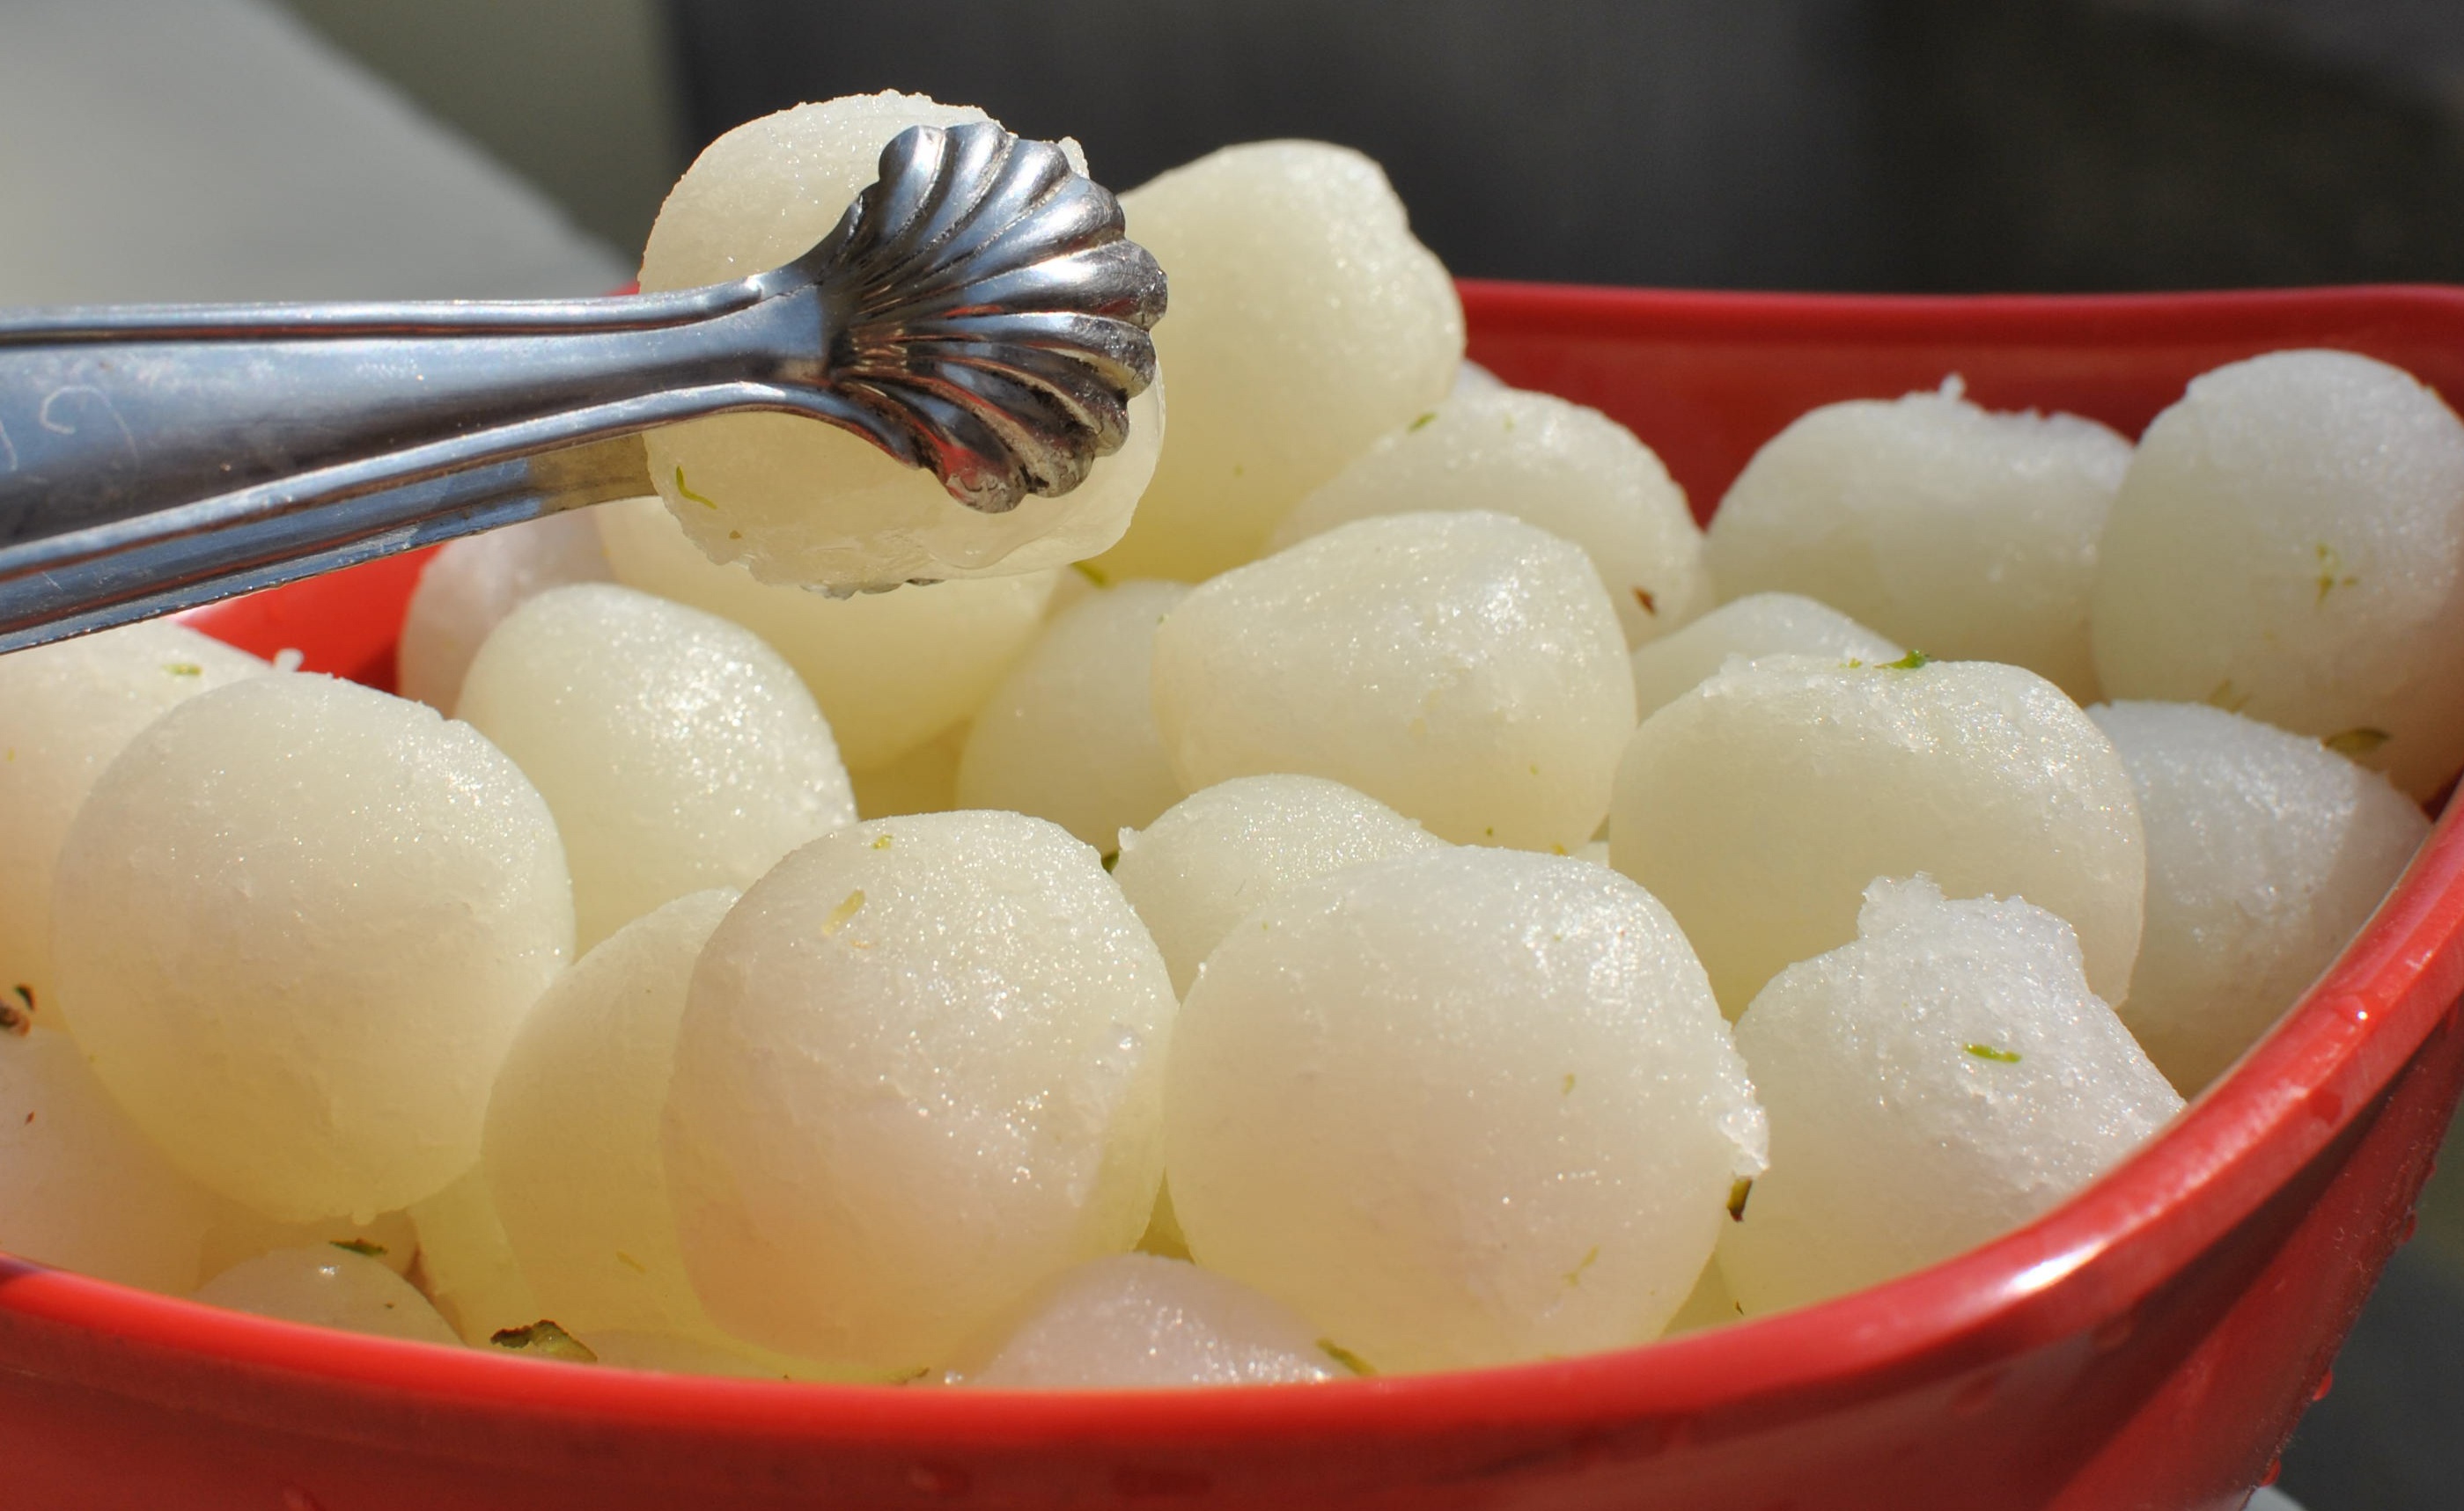
white, sweet, dish, food, produce, vegetable, dessert, cuisine, delicious, asian food, sugar, sweets, tasty, candy, indian, chinese food, steamed rice, rasgula, sweetball, tangyuan